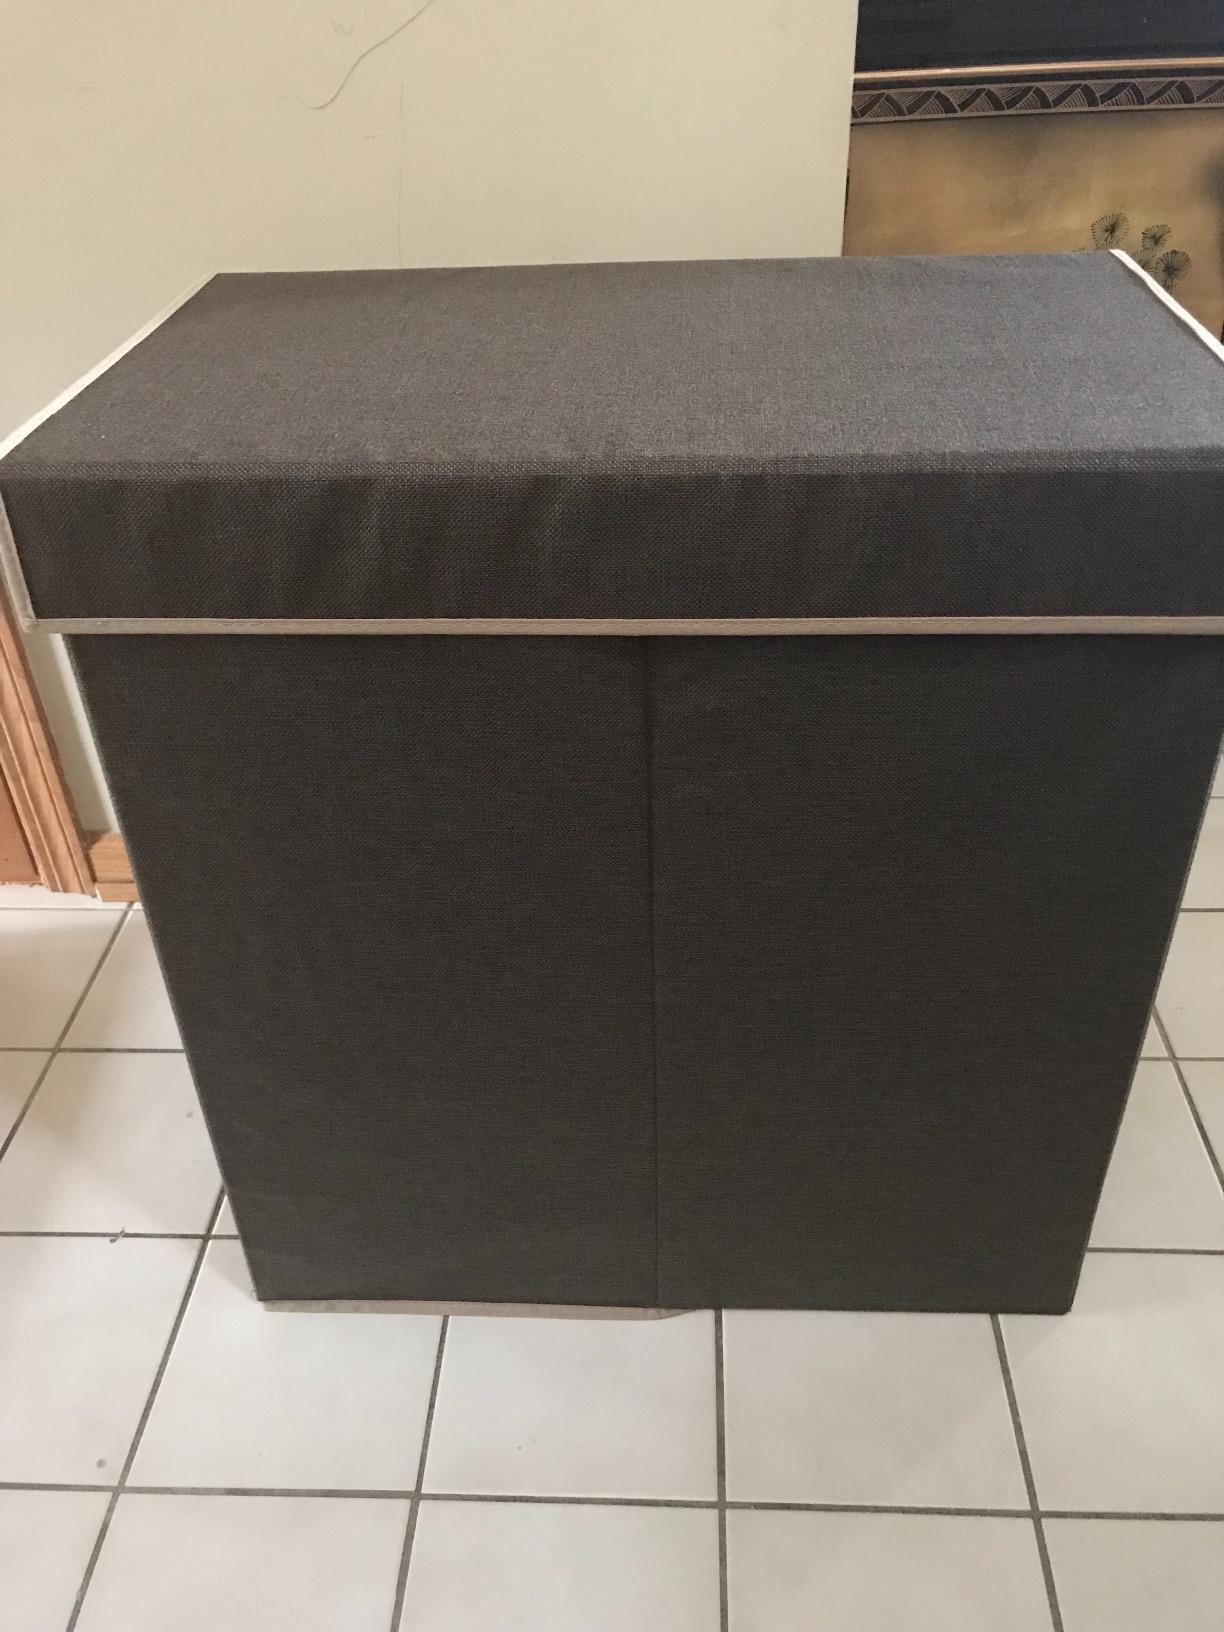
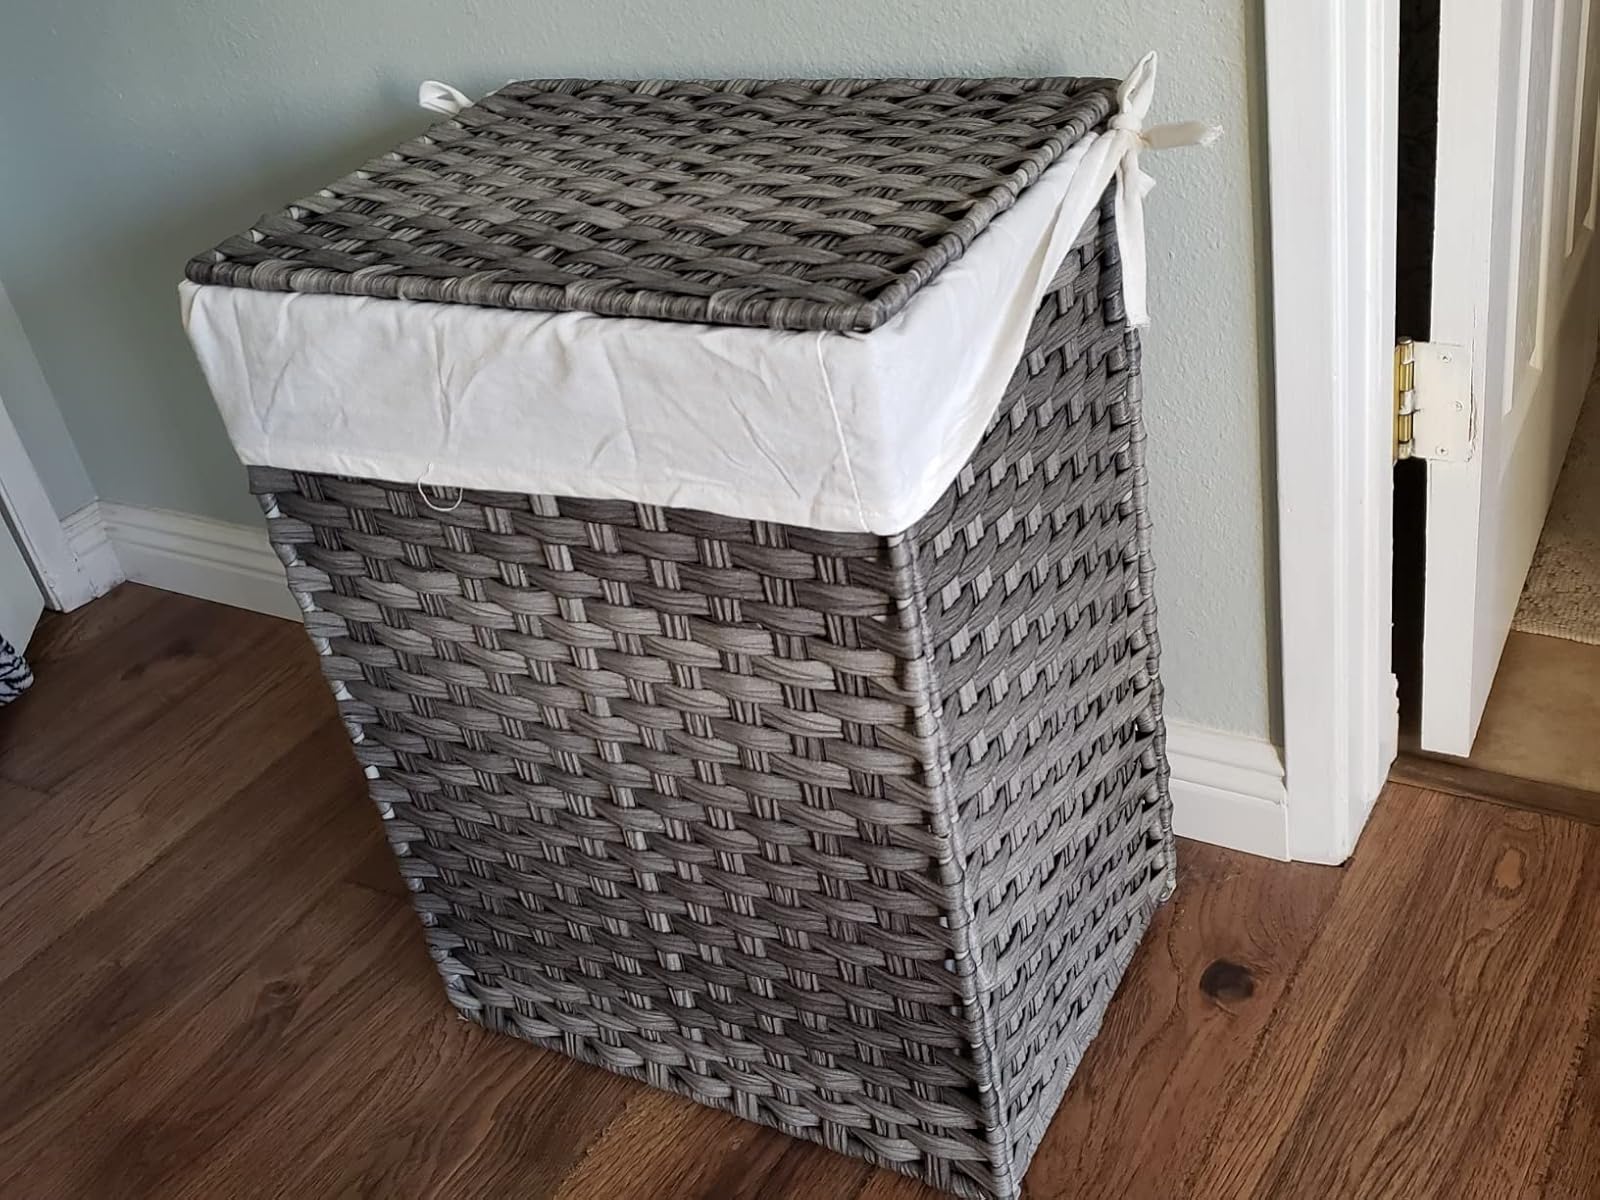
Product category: items_hamper
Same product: no